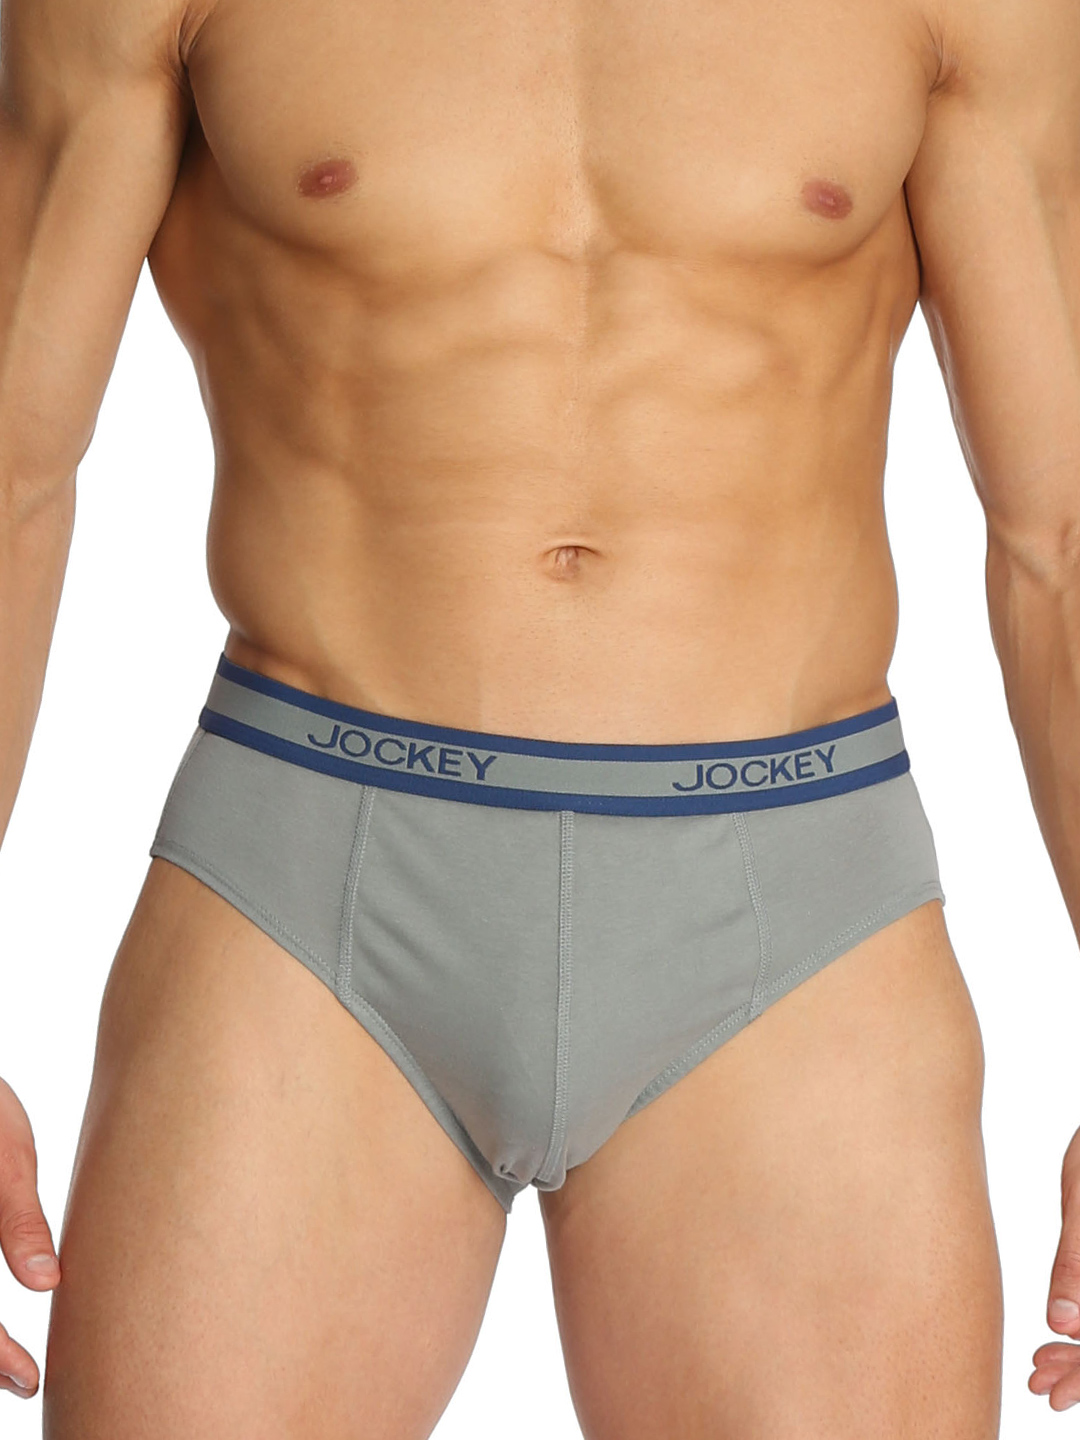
Jockey ELANCE Men Grey Briefs 1010
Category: Apparel / Innerwear / Briefs
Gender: Men
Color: Grey
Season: Summer 2016
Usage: Casual